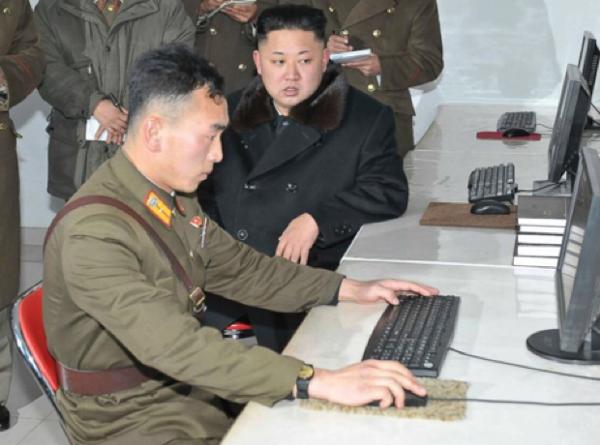
回答: 俺で殿堂入りしたボケとやらを見せてみろ